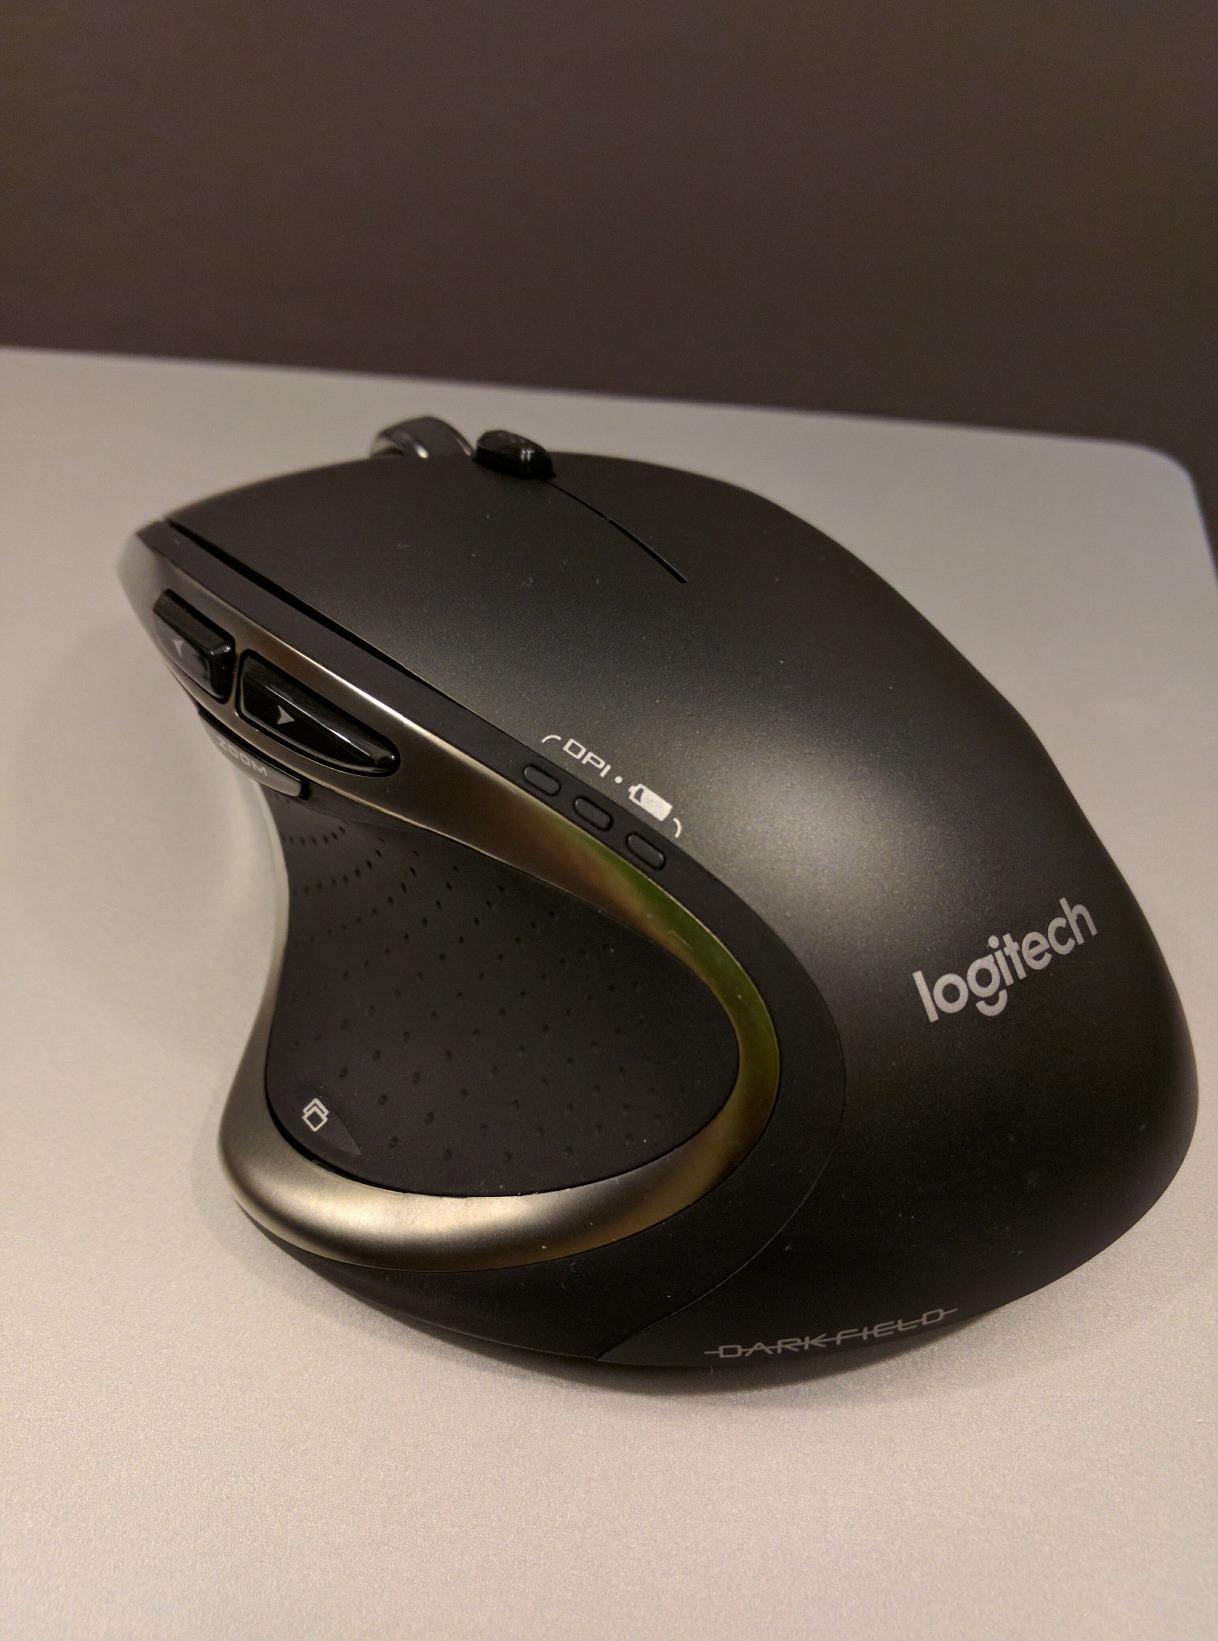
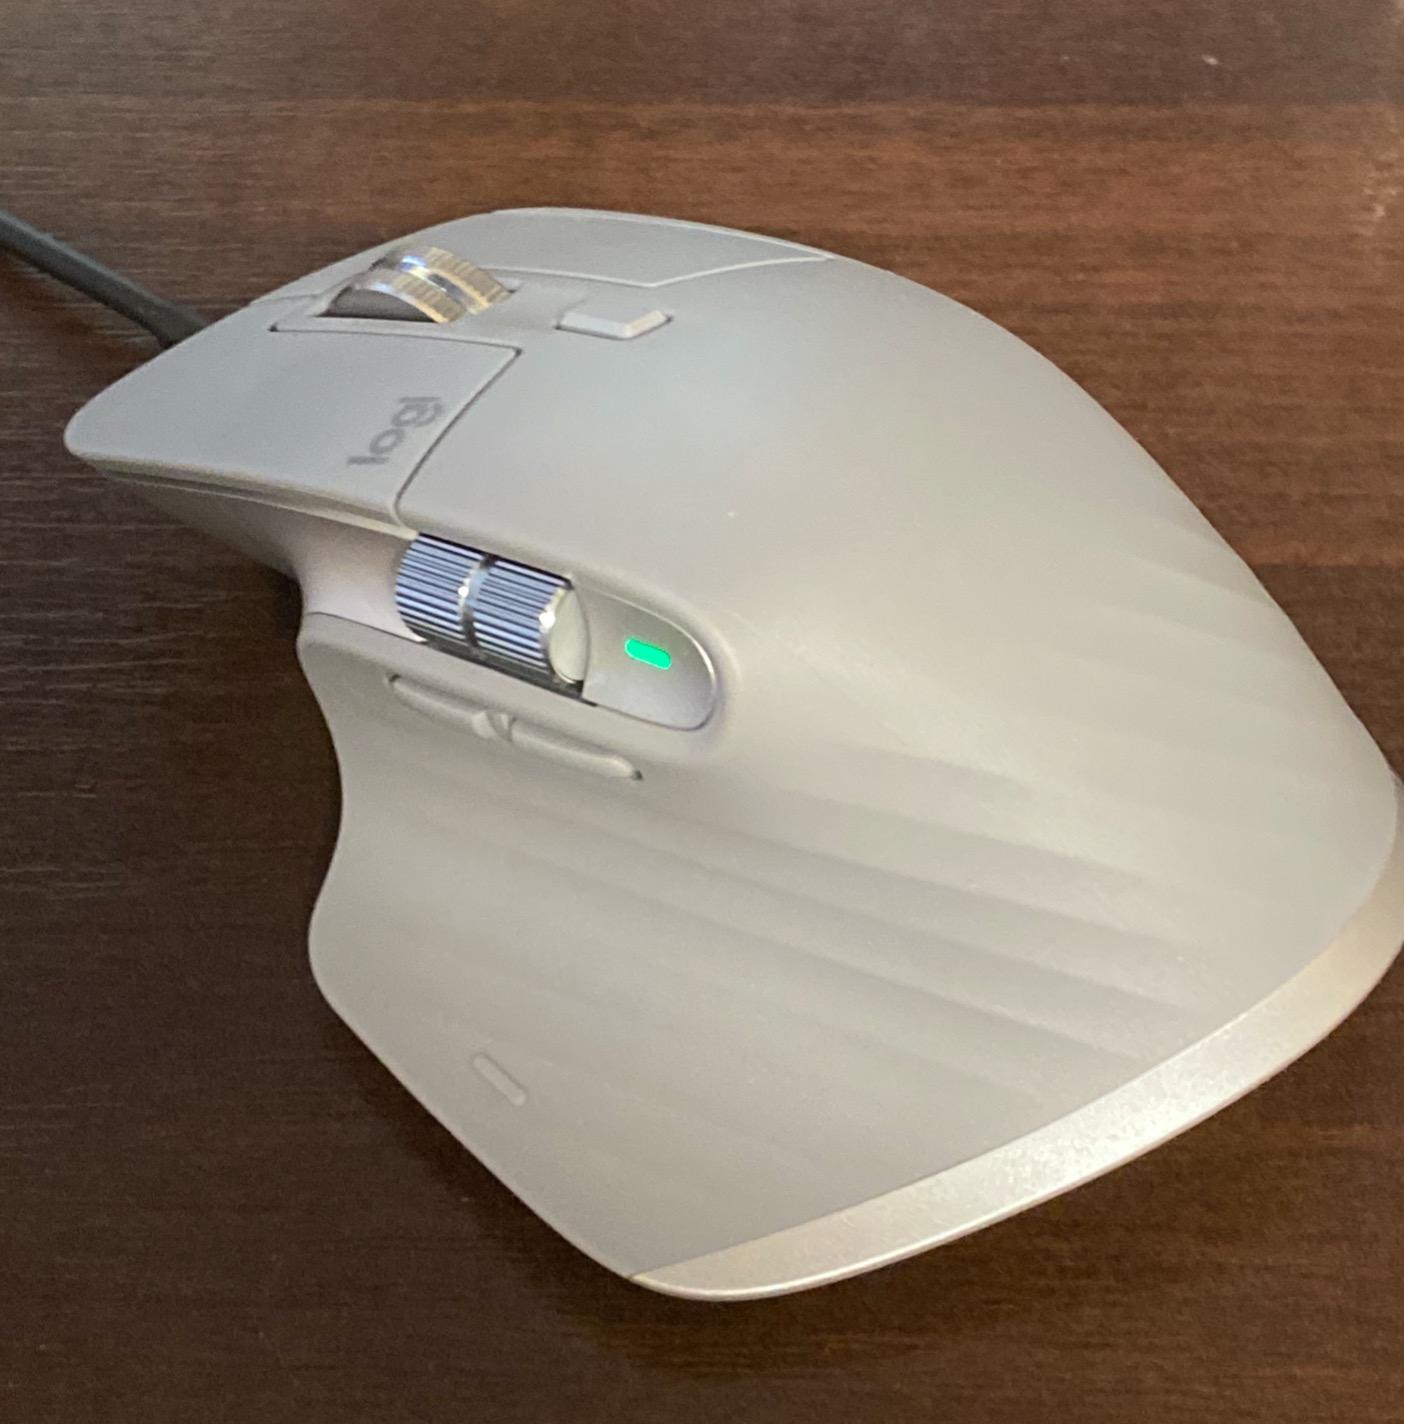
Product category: mouse
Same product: no